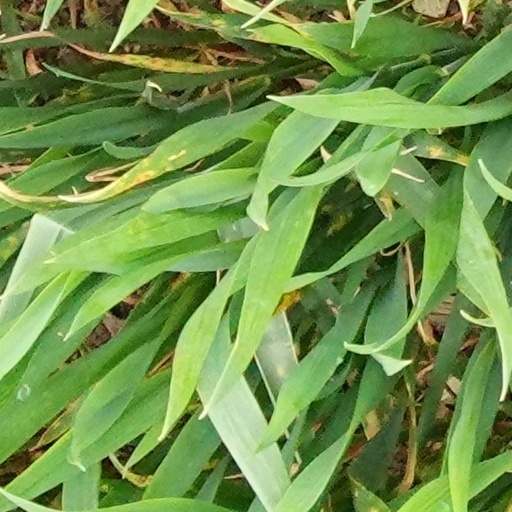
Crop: wheat